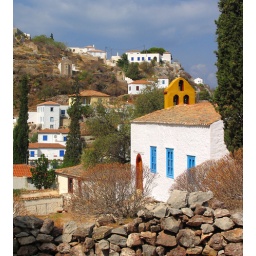
Little white church in Hydra